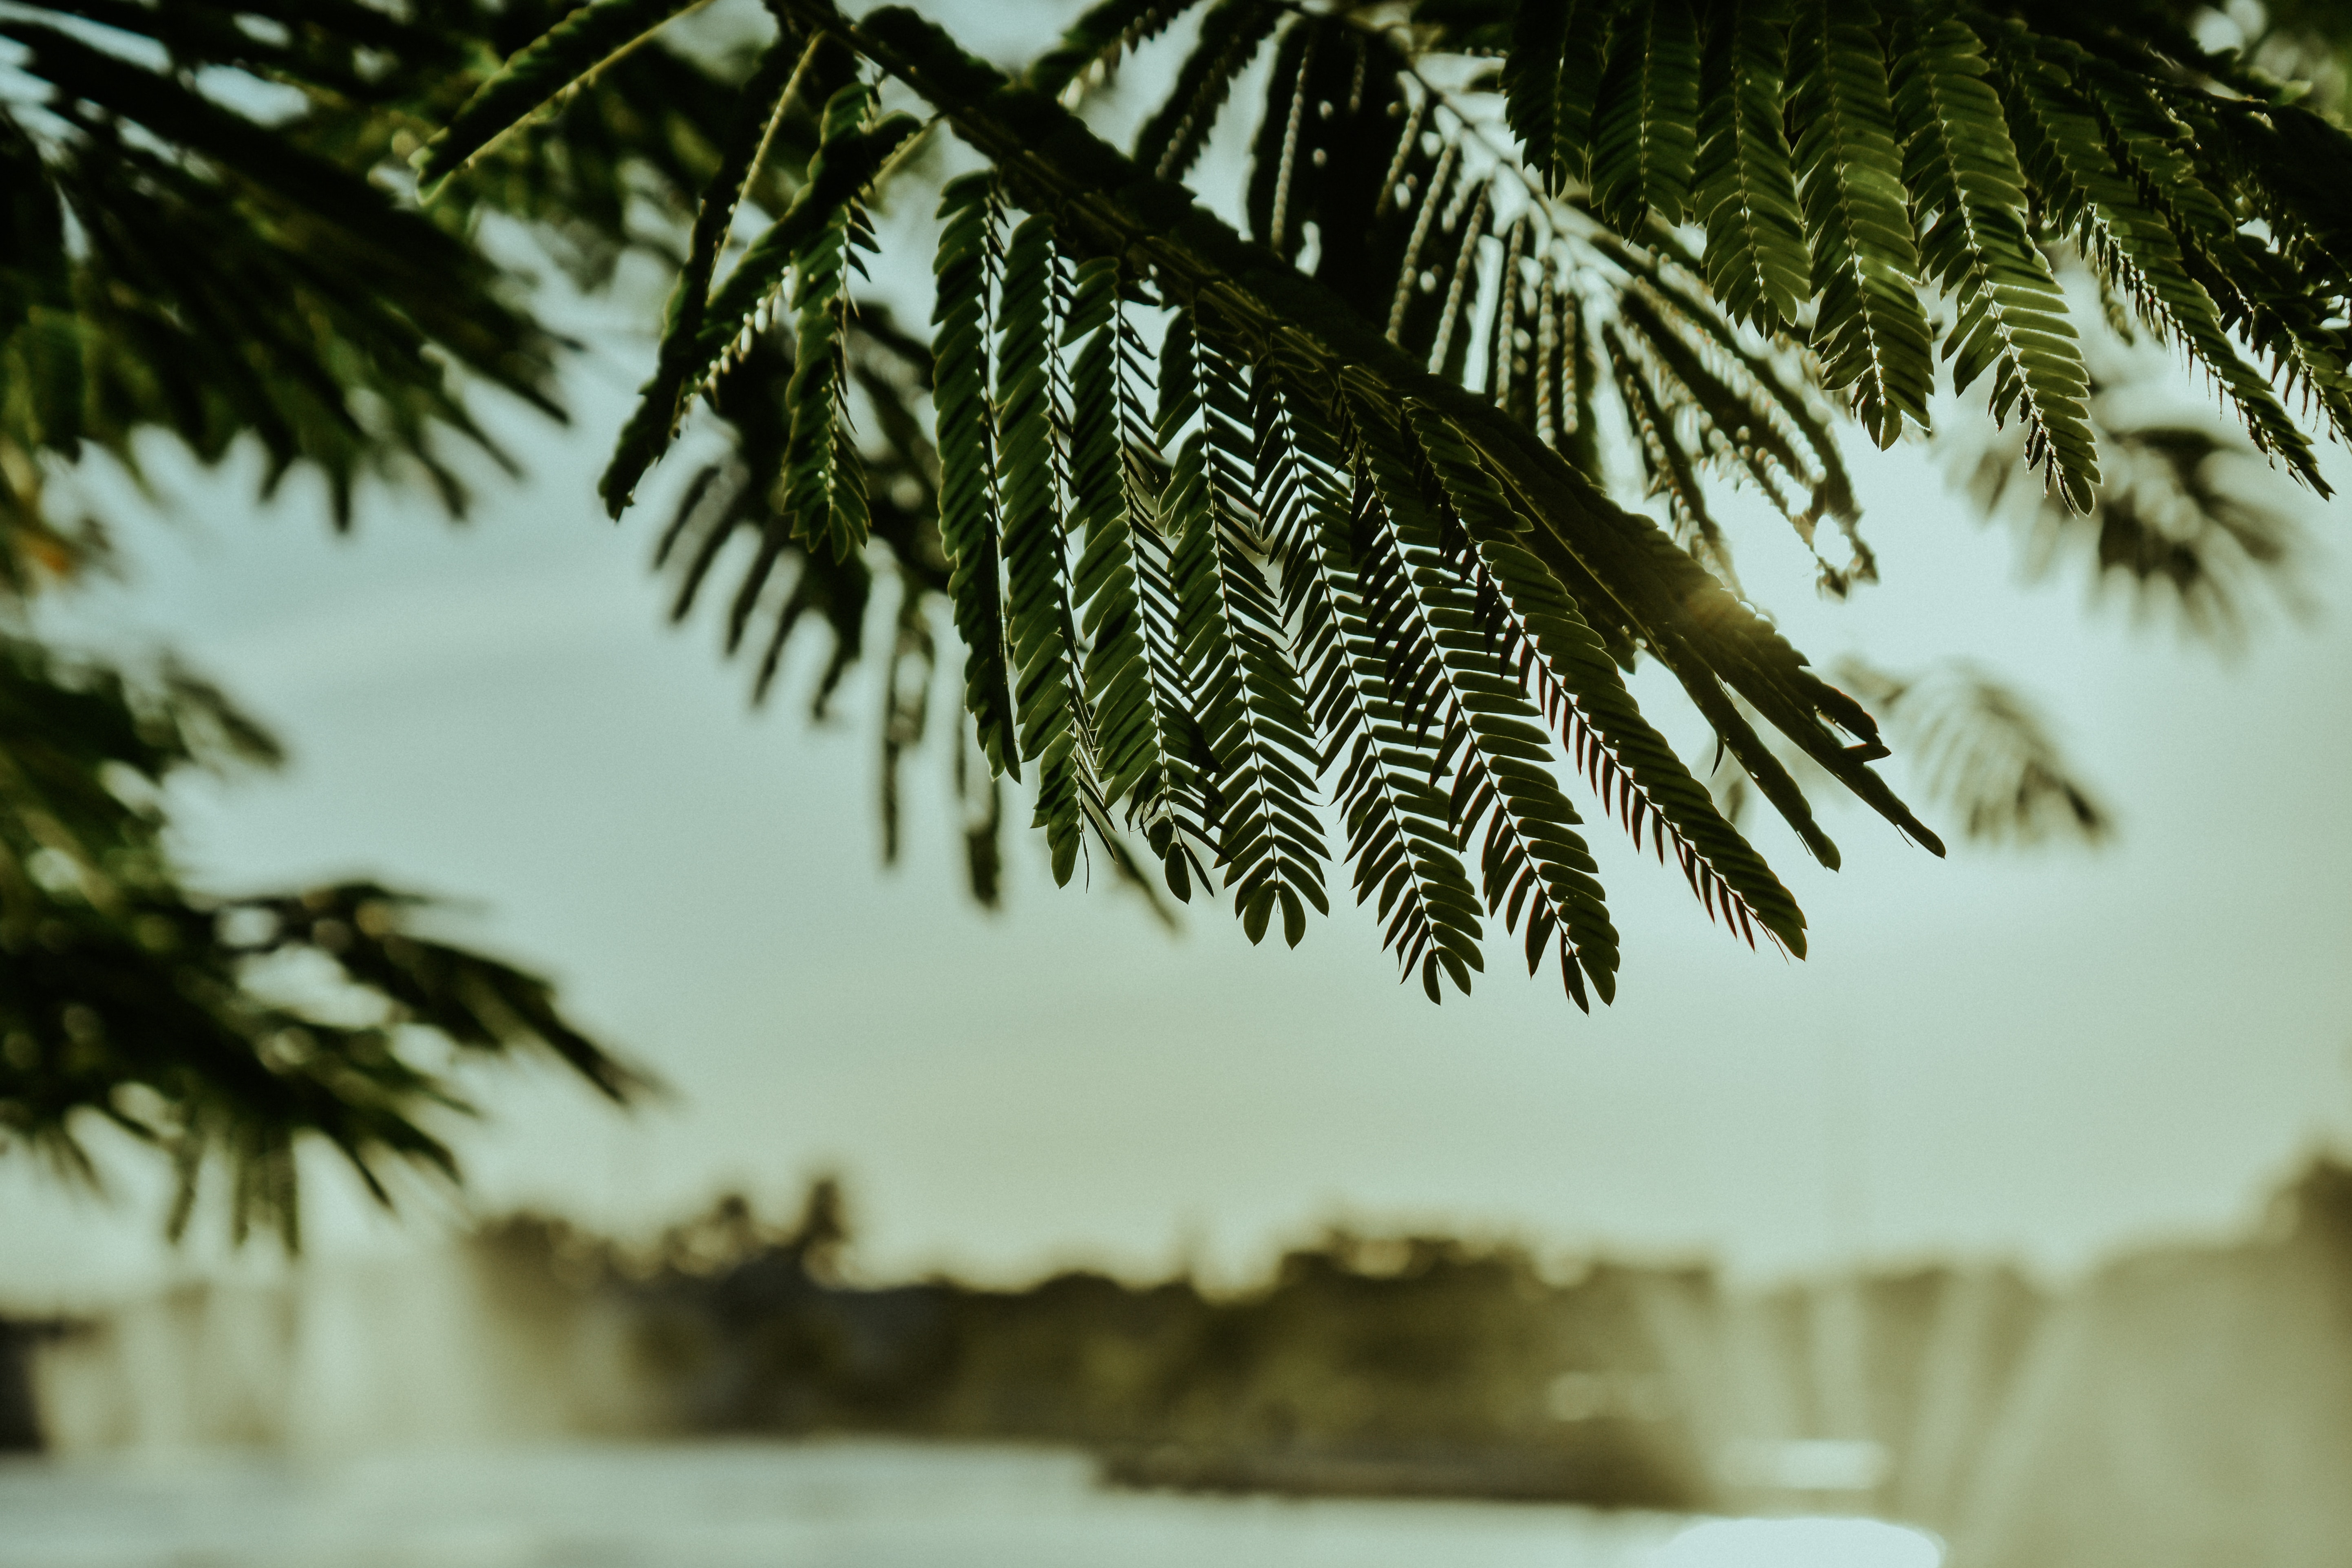
tree, nature, vegetation, green, palm tree, water, sky, leaf, arecales, branch, elaeis, plant, woody plant, tropics, botany, attalea speciosa, adaptation, reflection, evergreen, sunlight, vacation, photography, landscape, caribbean, sea, pine, pine family, twig, beach